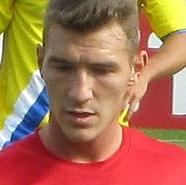
Age: 20